Christine and Léa Papin

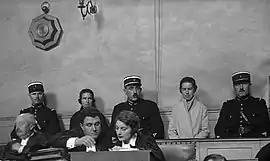
The sisters during their trial in 1933

The sisters confessed to the murders immediately; however, they claimed that they had been committed in self-defense. During the trial, the sisters protected each other and each confessed sole responsibility for the crimes committed. The sisters were placed in prison and separated from each other.